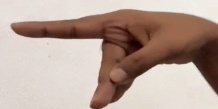
ASL sign: P